Gottlieb Hering

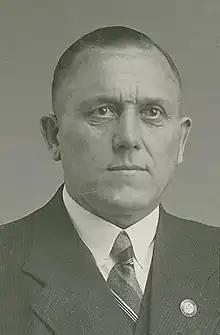

Gottlieb Hering (2 June 1887 – 9 October 1945) was an SS commander of Nazi Germany. He served in Action T4 and later as the second and last commandant of Bełżec extermination camp during Operation Reinhard. Hering directly perpetrated the genocide of Jews and other peoples during The Holocaust.